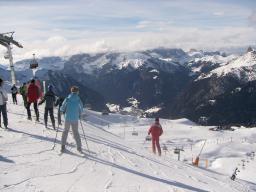
Label: Background_without_leaves